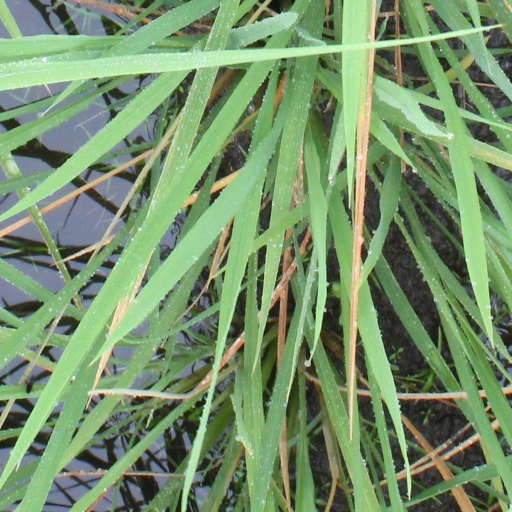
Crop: rice